Edward Edwards (Royal Navy officer)

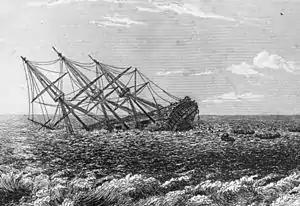
HMS "Pandora" foundering, 29 August 1791; 1831 etching by Robert Batty, from a sketch by Heywood

With the help of former "Bounty" midshipman Thomas Hayward - a Bligh loyalist recently returned to England from the South Pacific - Edwards succeeded in finding fourteen men (Bligh had stated that four of these were loyal but could not be accommodated on the over-full launch with the other loyal men; so Edwards found ten mutineers). The ship finally sailed on 8 May, to search for Christian and "Bounty" among the thousands of southern Pacific islands. At Tubai a "Bounty" anchor was recovered by . Apart from a few spars discovered at Palmerston Island, no traces of the fugitive vessel were found. Edwards continued the search until August, when he turned west and headed for the Dutch East Indies. Ironically, a set of islands the Pandora sailed to but did not land at were the Pitcairn Islands; had he checked his charts and found that this uncharted island was at the correct latitude but wrong longitude for Pitcairn Island, he could very well have fulfilled his mission of taking into custody the last nine Bounty mutineers.